Fam89A

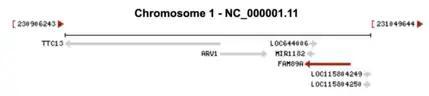
FAM89A located downstream of the ARV1 gene.

The gene FAM89A is a protein-encoding gene in humans, located on minus strand of chromosome 1, map position 1q42.2. It is also known as chromosome 1 open reading frame 153 (C1orf153). The primary mRNA transcript for the FAM89A gene is 1,503 base pairs in length. There are no other transcript variants for FAM89A. The gene is composed of two exons flanking one large intronic region. FAM89A is neighboring the genes TRIM67 (Tripartite Motif Containing 67), located downstream of FAM89A on the plus strand of chromosome 1, and ARV1 (ARV1 Homolog, Fatty Acid Homeostasis Modulator), located upstream of FAM89A on the plus strand of chromosome 1.